Question: What color is the wall?
Tambaya: Mene launin bangon?
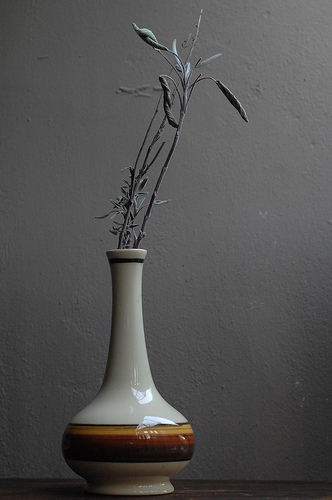
Answer: Grey.
Amsa: Ruwan toka.